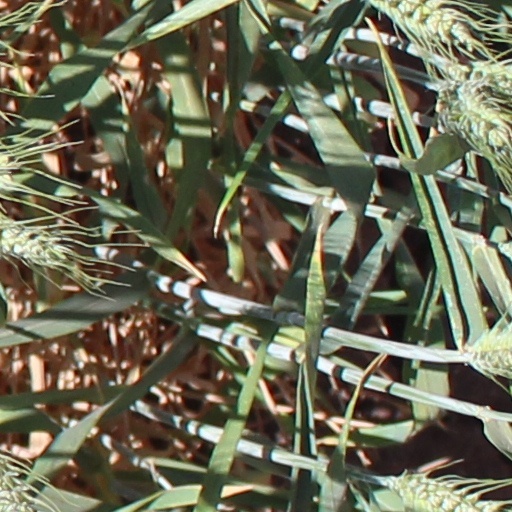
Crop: wheat